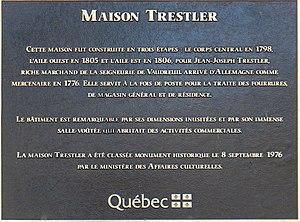
Plaque commémorative sur la Maison Trestler à Vaudreuil
La maison Trestler est un bâtiment patrimonial datant de 1798 et situé dans la région de Vaudreuil-Soulanges sur les bords de la rivière des Outaouais.